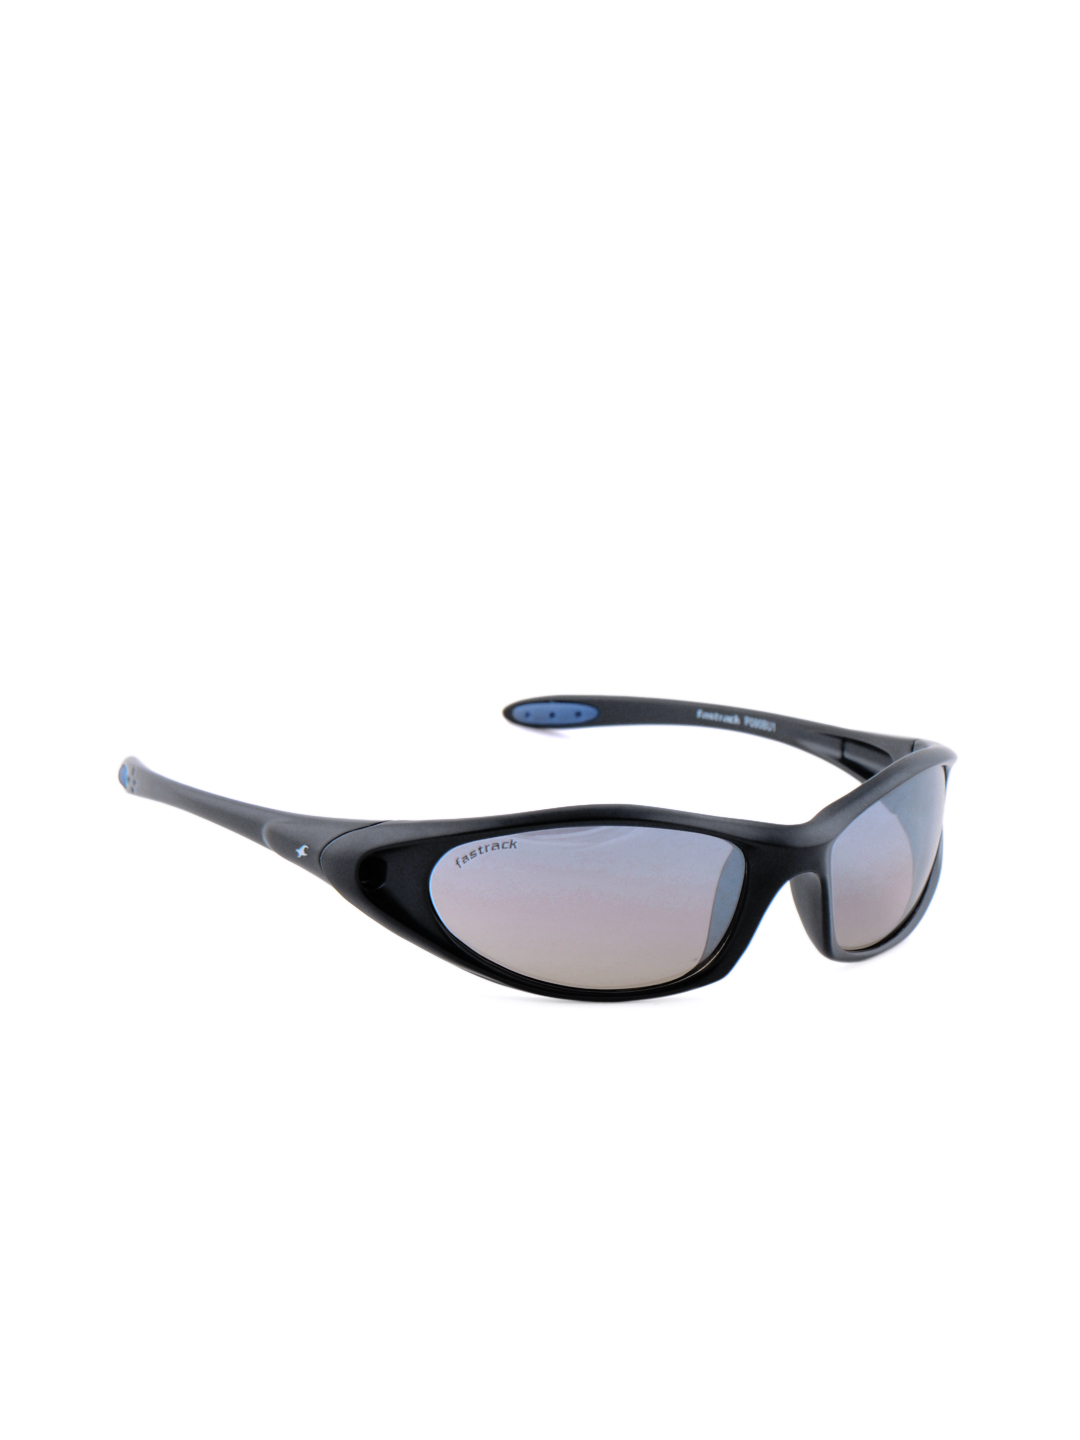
Fastrack Men Black Sunglasses
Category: Accessories / Eyewear / Sunglasses
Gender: Men
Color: Black
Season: Winter 2016
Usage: Casual